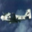
Label: airplane